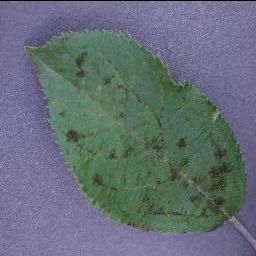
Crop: apple
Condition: scab